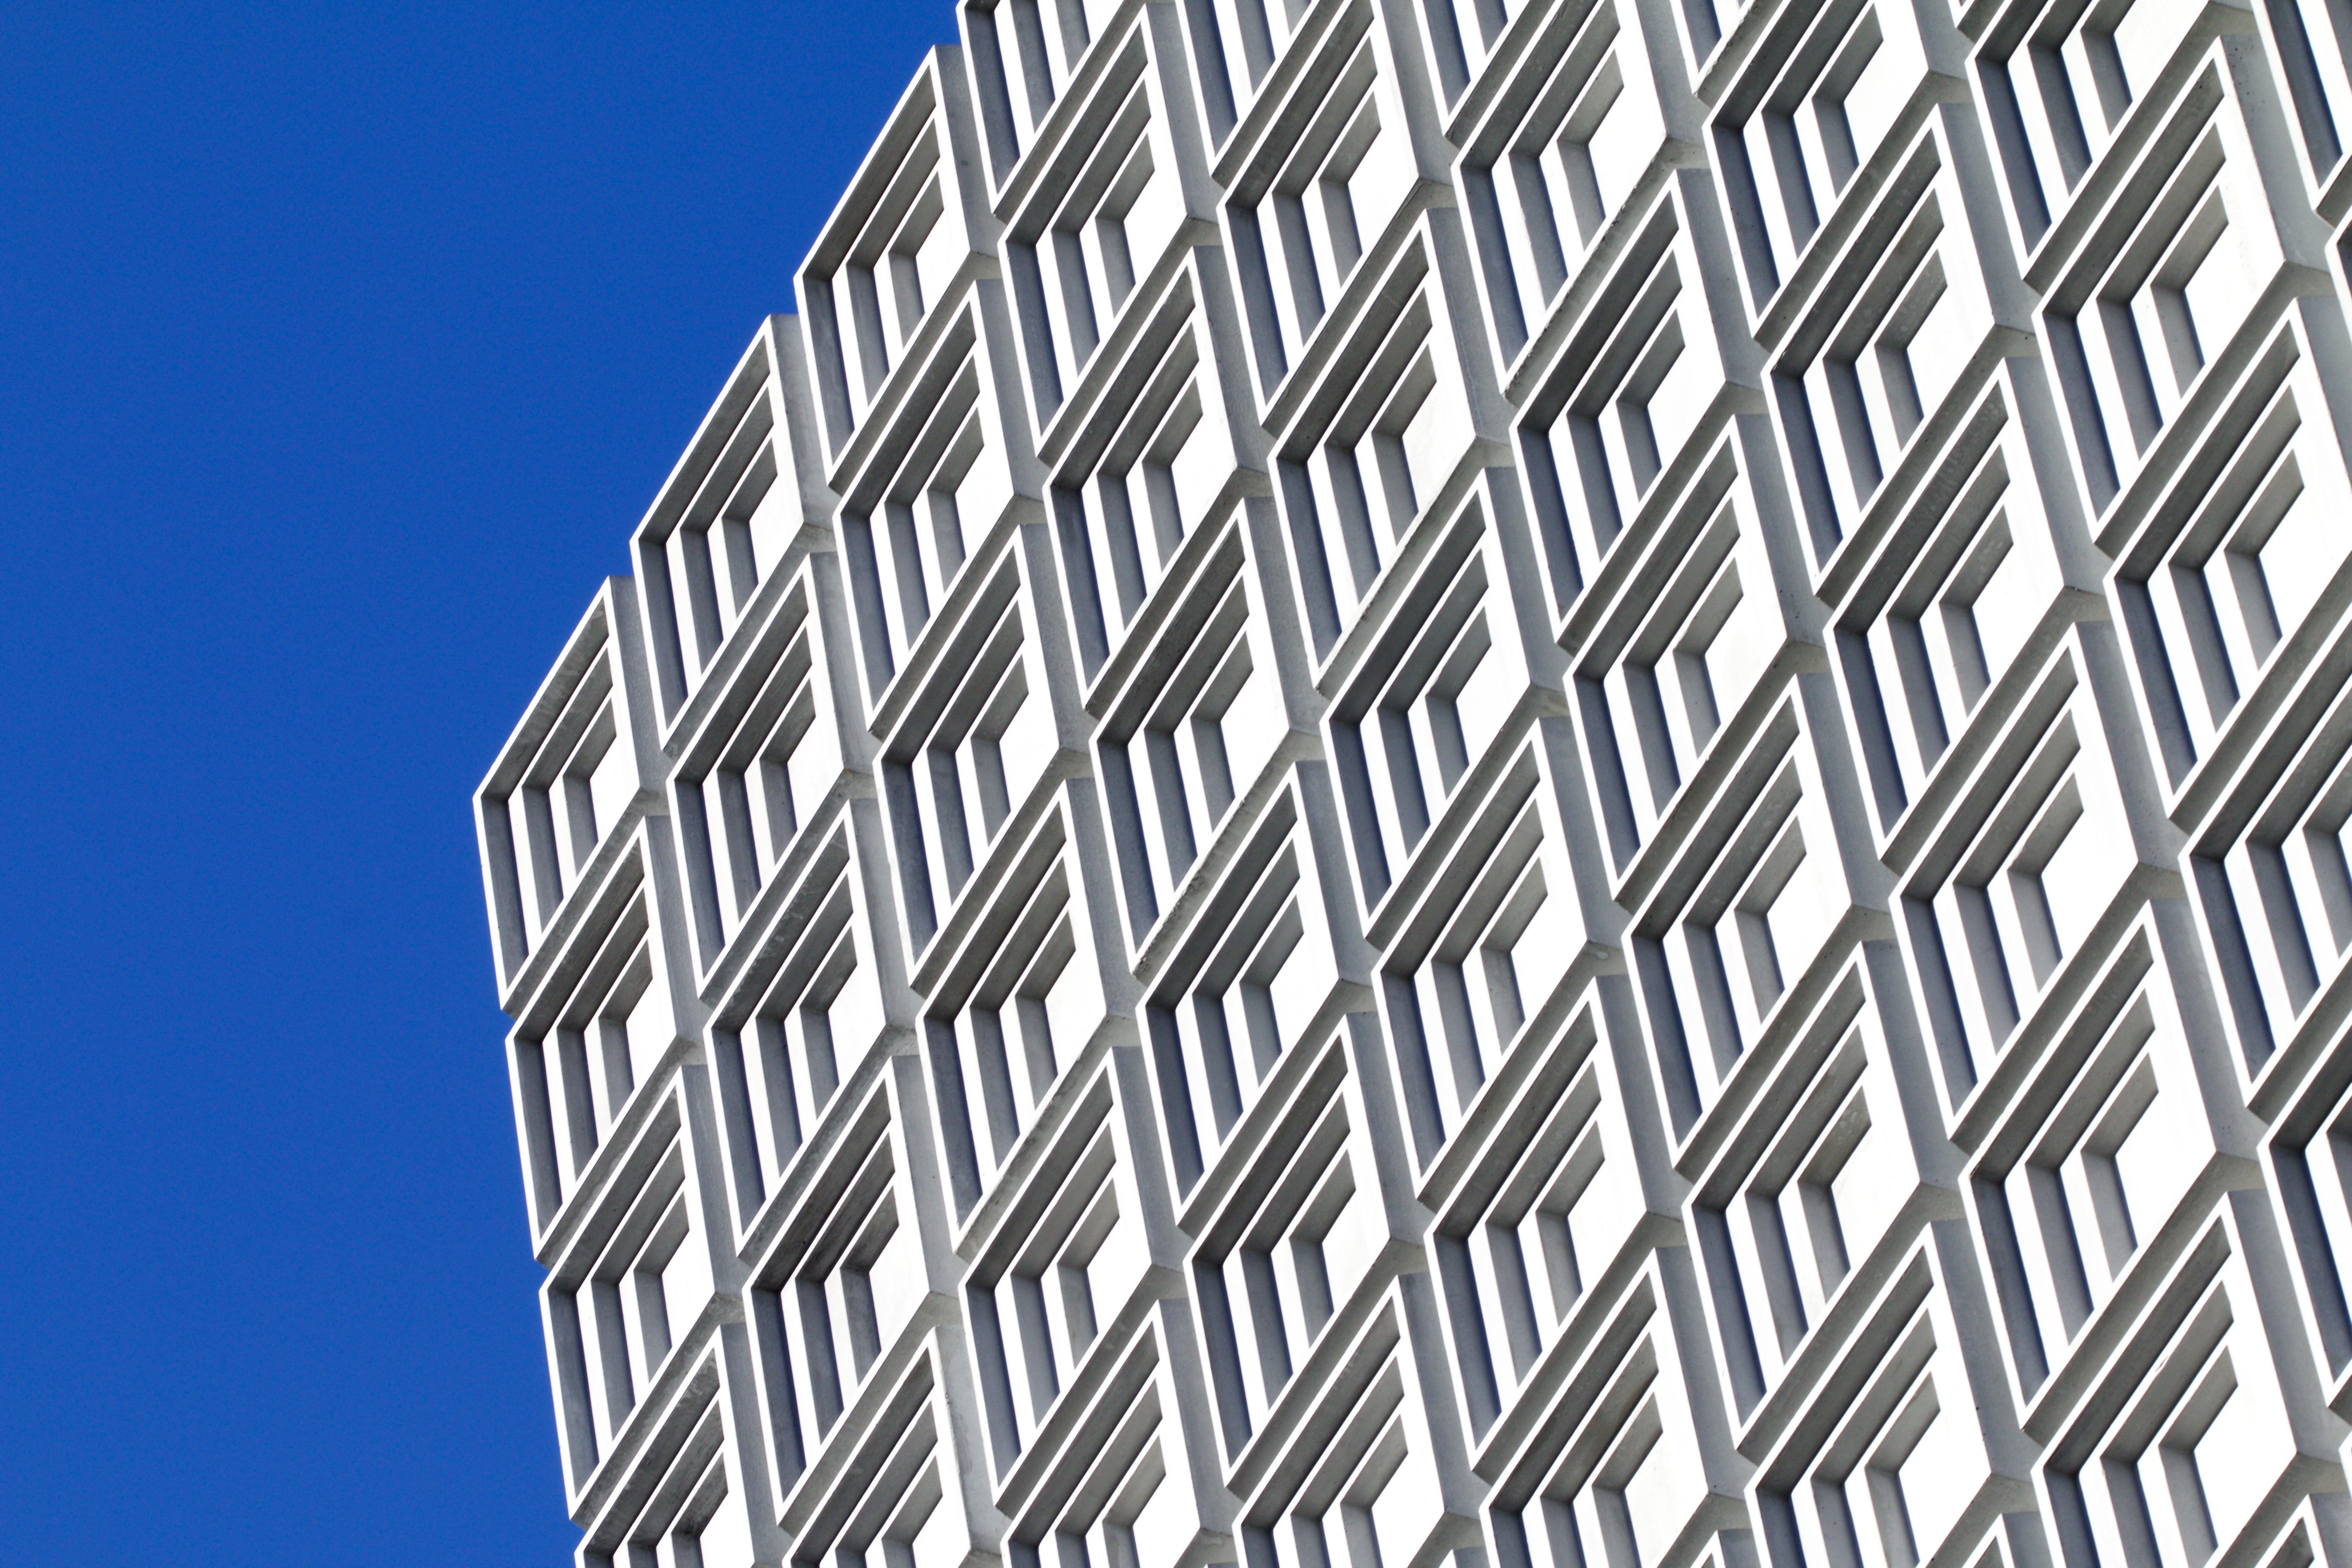
architecture, structure, roof, building, skyscraper, pattern, line, facade, tower block, design, net, symmetry, daylighting